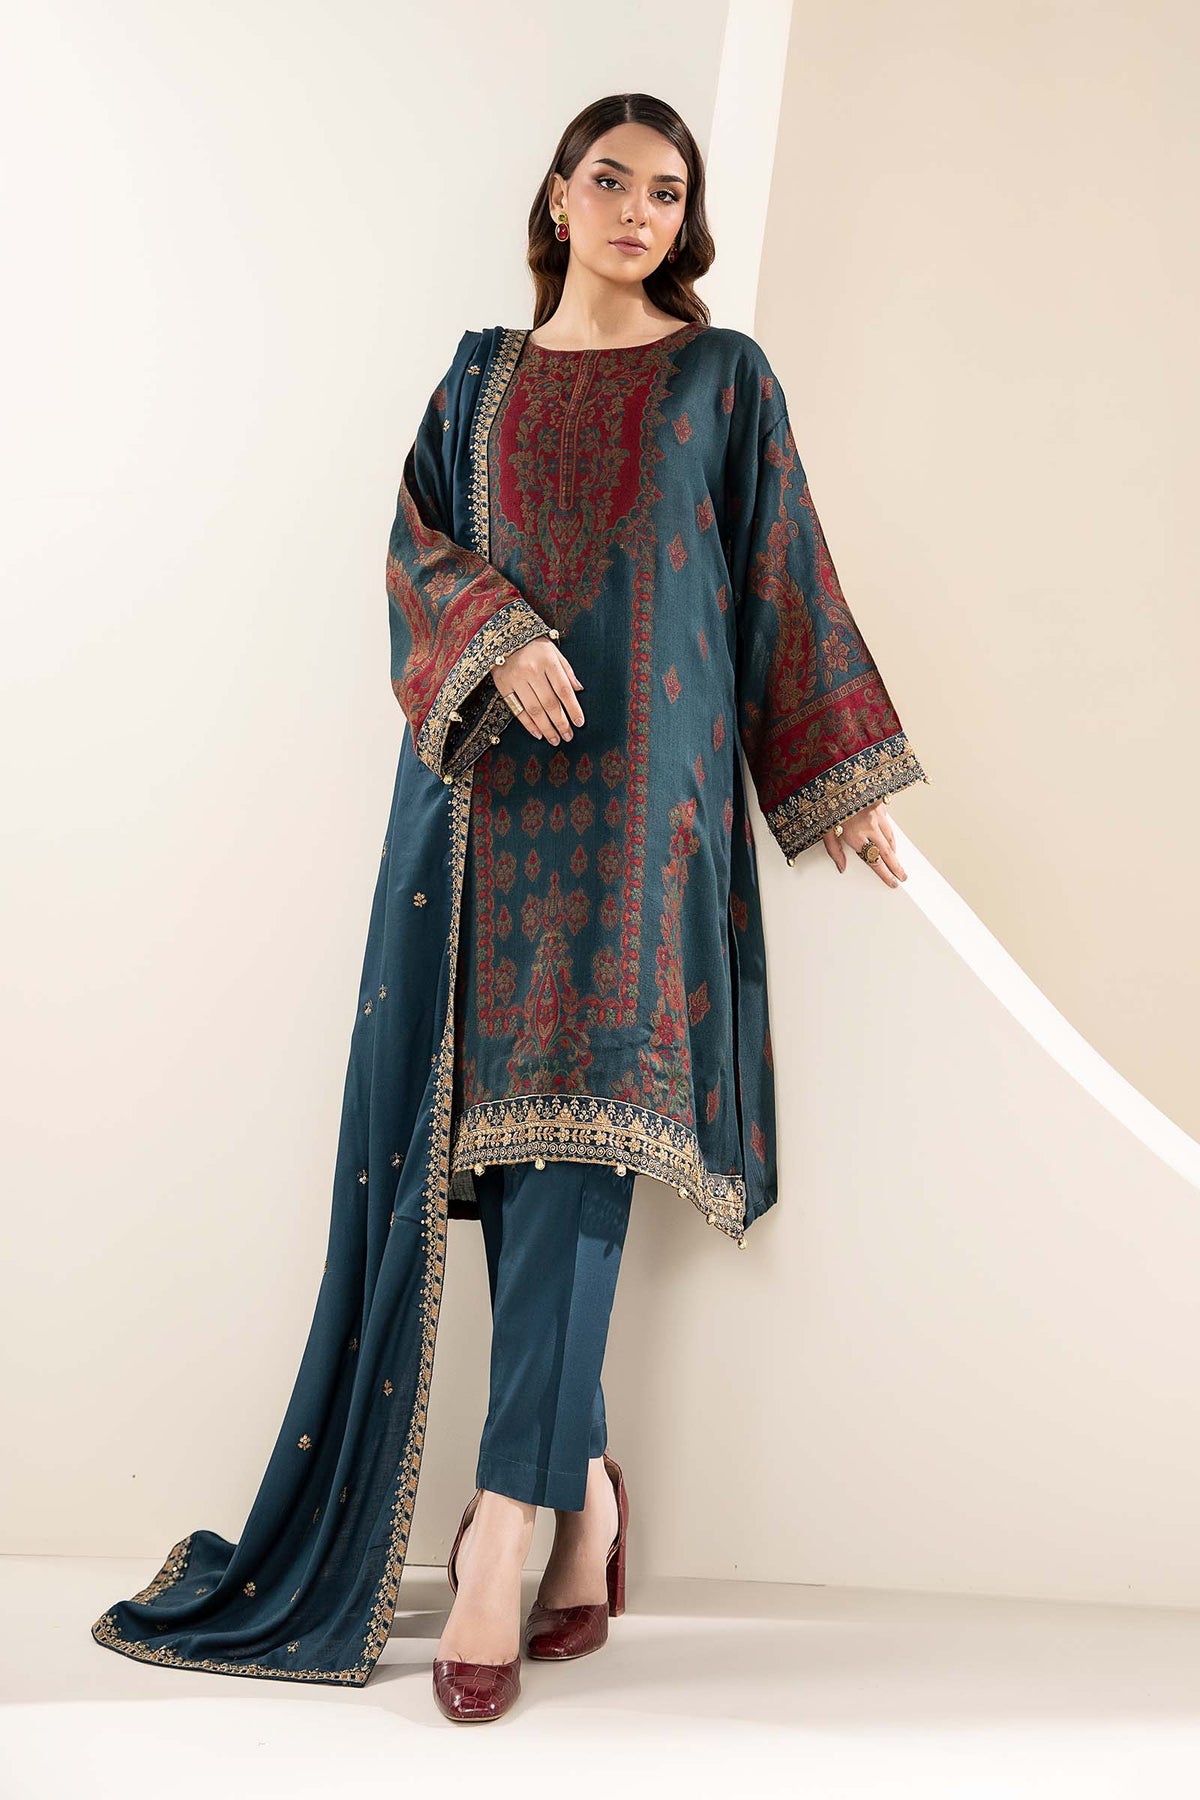
teal embroidered chiffon suit